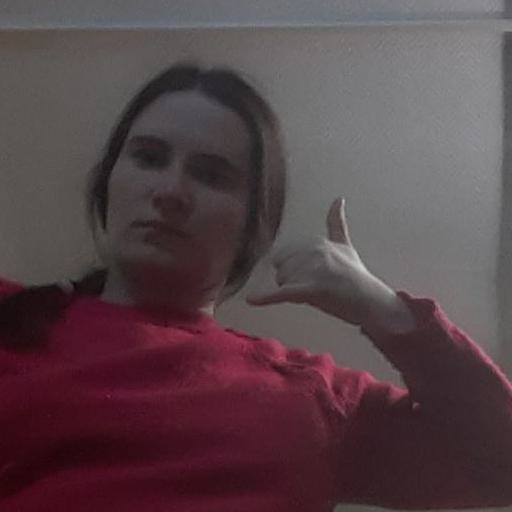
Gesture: call